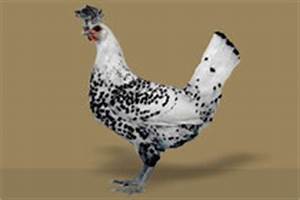
Label: gallina